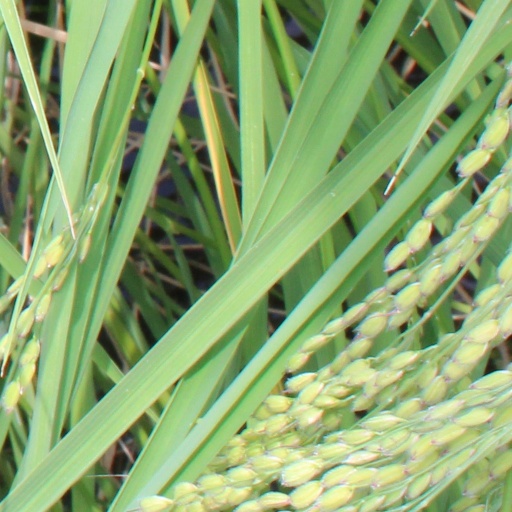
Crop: rice